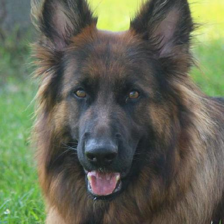
Label: animals